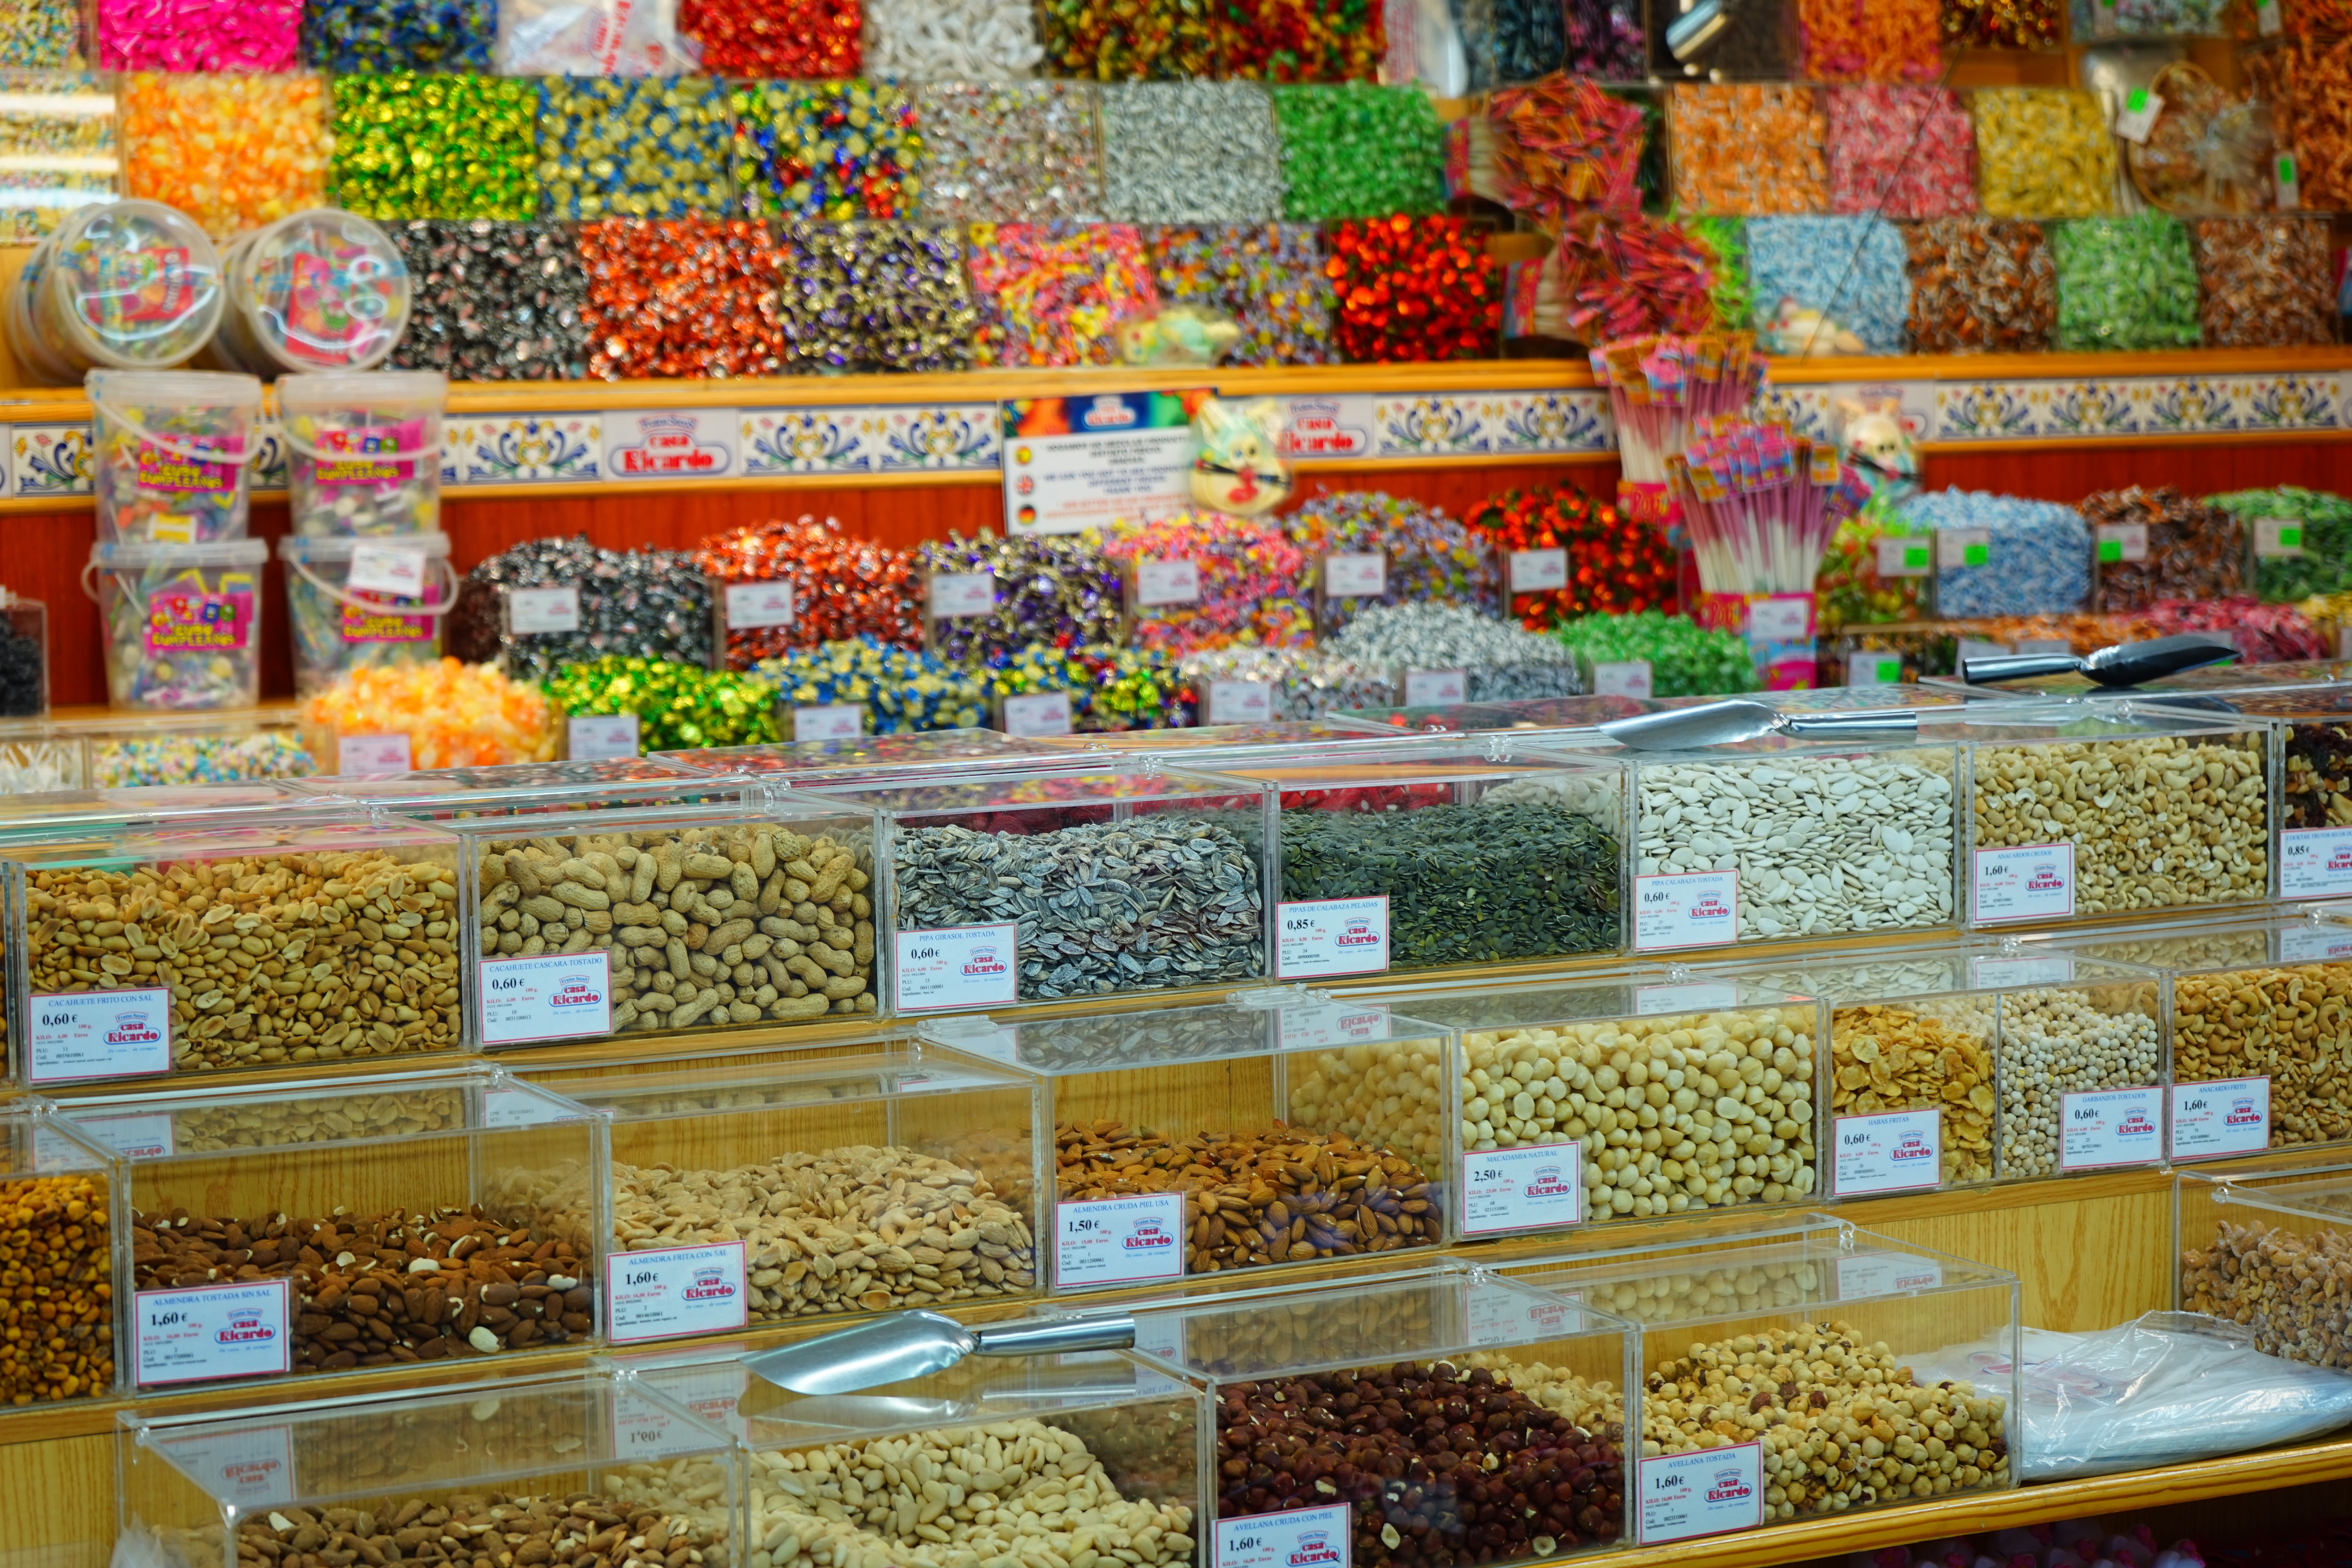
leather, range, food, produce, shelf, marketplace, dessert, candy, sale, grocery store, floristry, sweetness, patisserie, confectionery, hand made sweets, whole food, greengrocer, sweets assortment